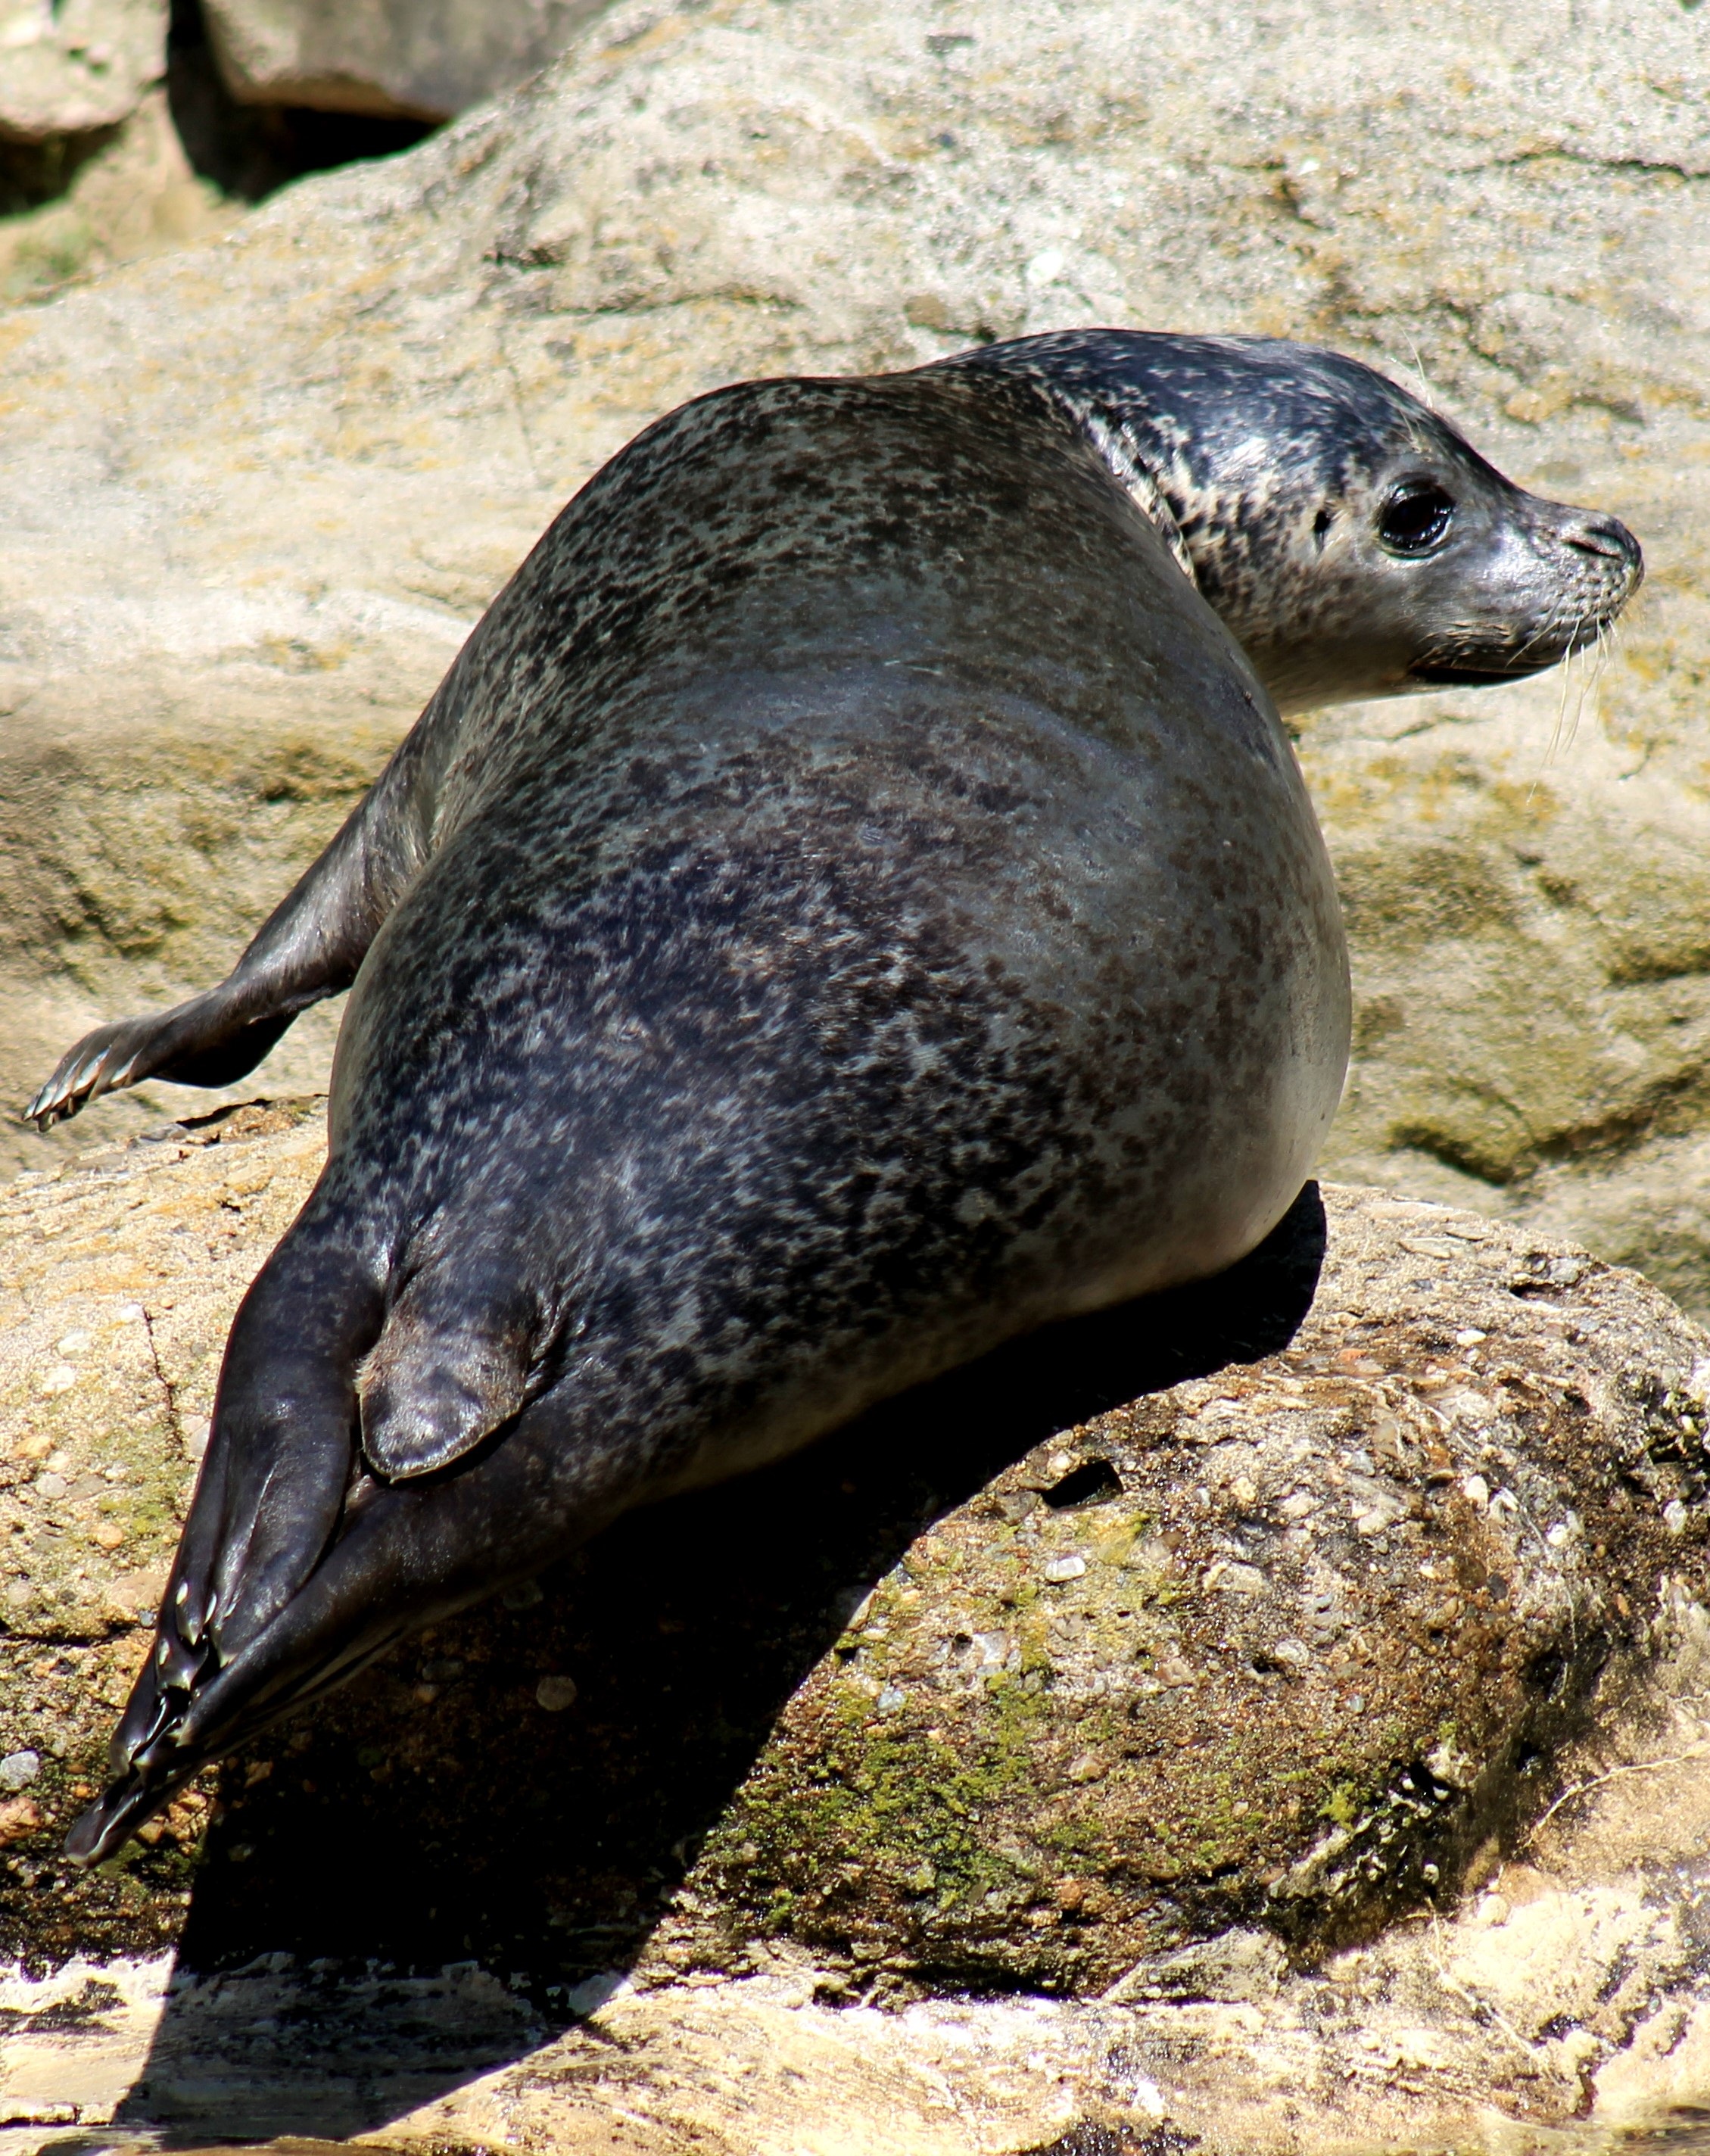
water, wildlife, zoo, biology, mammal, seal, fauna, seals, vertebrate, harbor seal, marine mammal, marine biology